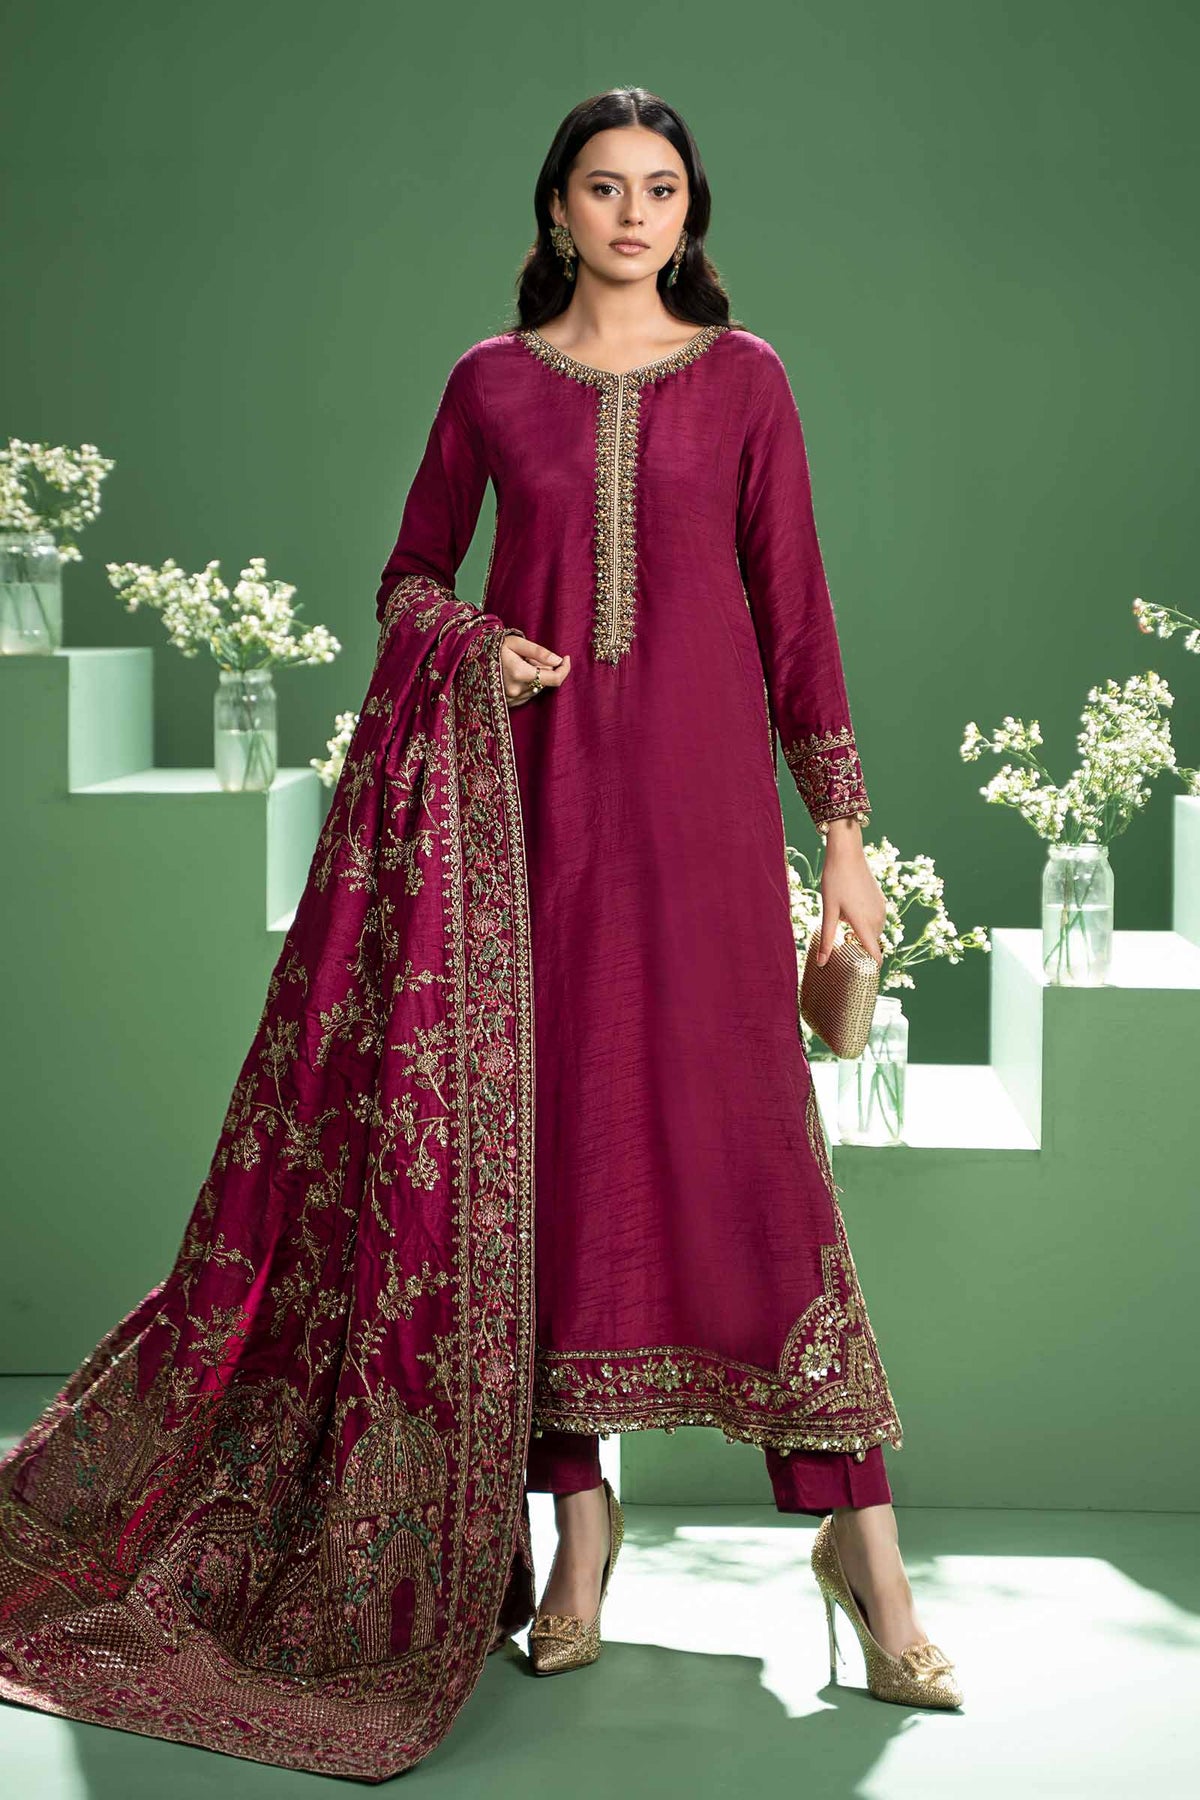
burgundy embroidered salwar suit